Nation of Islam

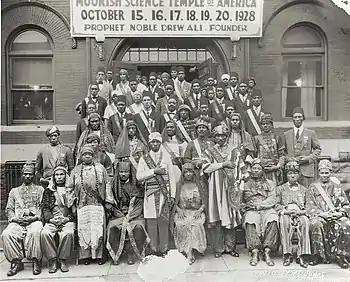
The Moorish Science Temple of America, whose members are pictured here in 1928, was a key influence on the Nation of Islam

The Nation formed in the 1930s, when large numbers of African Americans were migrating from southern states to northern cities. Within that context, various groups emerged that would influence the NOI. In particular, the scholar of religion Dawn Gibson characterised the Nation as having been "born out of a fusion" between the ideas of Garveyism and the Moorish Science Temple of America. Central to Garveyism, and thus a major influence on the NOI's ideas, was the Jamaican black nationalist Marcus Garvey, who lived in the US from 1916 to 1927 and who formed the Universal Negro Improvement Association and African Communities League (UNIA). According to the scholar Zoe Colley, Garvey's "UNIA provided the cultural bedrock for the NOI". It was from Garveyism that the Nation took its black nationalism, including its emphasis on economic nationalism and its calls for black self-sufficiency and enterprise.